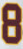
Number: 8